Charles L. Beach

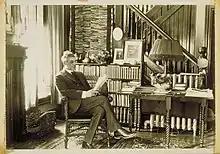
Charles Lewis Beach in 1924

Beach was an avid art collector from 1924 until his death. In 1925 he commissioned Ellen Emmet Rand to paint a posthumous portrait of his wife from photographs. In 1929 he established the Louise Crombie Beach Foundation in honor of his deceased wife and endowed it with funds to purchase additional works of future for the college. The Beach Collection was bequeathed to the college in his will and was particularly strong in American impressionists. Pieces were hung in various campus buildings and eventually formed the basis for the William Benton Museum of Art, which opened in 1967.